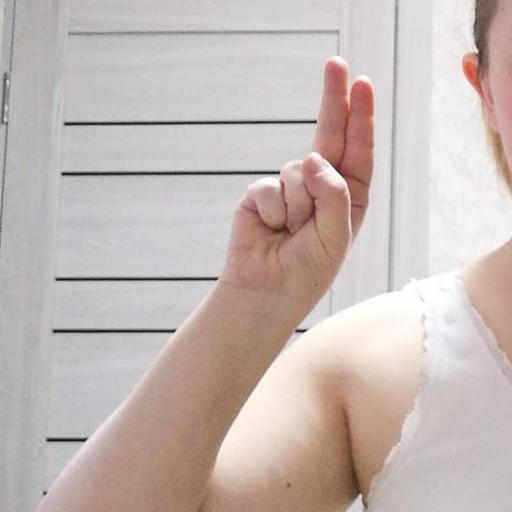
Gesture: two_up